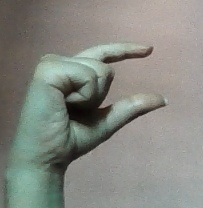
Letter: dal